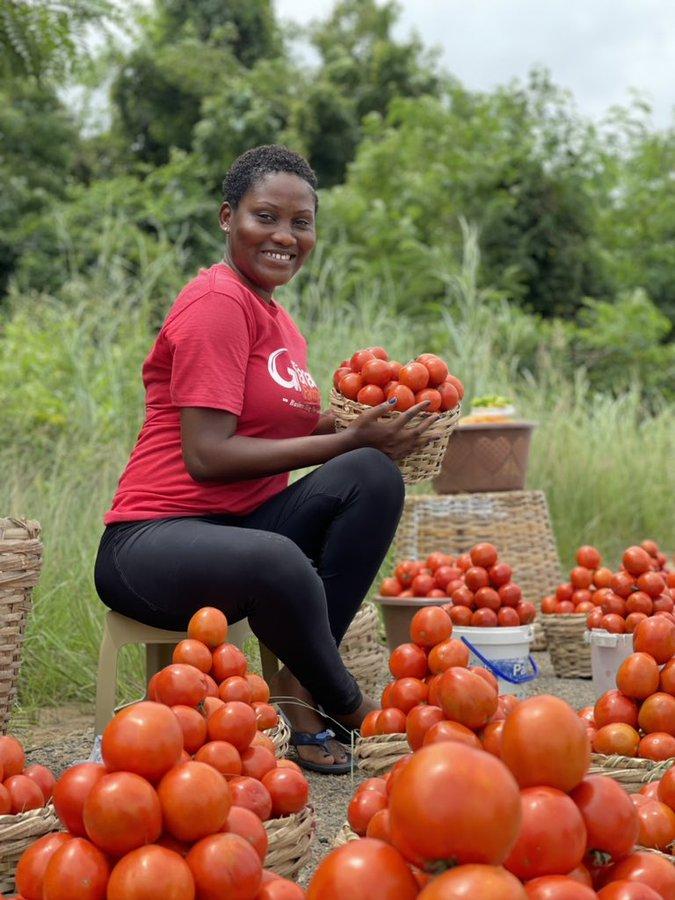
Mwanamke aliyevaa shati nyekundu pamoja na suruali nyeusi, akiwa ameshikilia zao la nyanya kwenye tenga na zingine akiwa amezipanga kwenye visado na matenga kwa mafungumafungu.